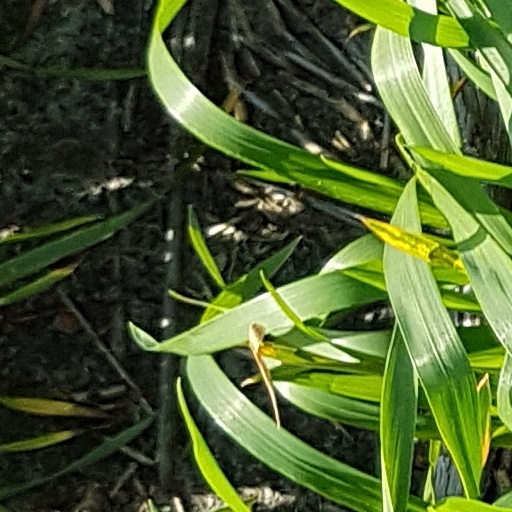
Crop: wheat